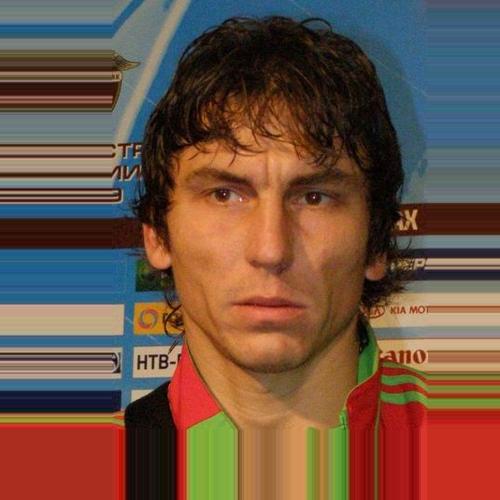
Age: 32